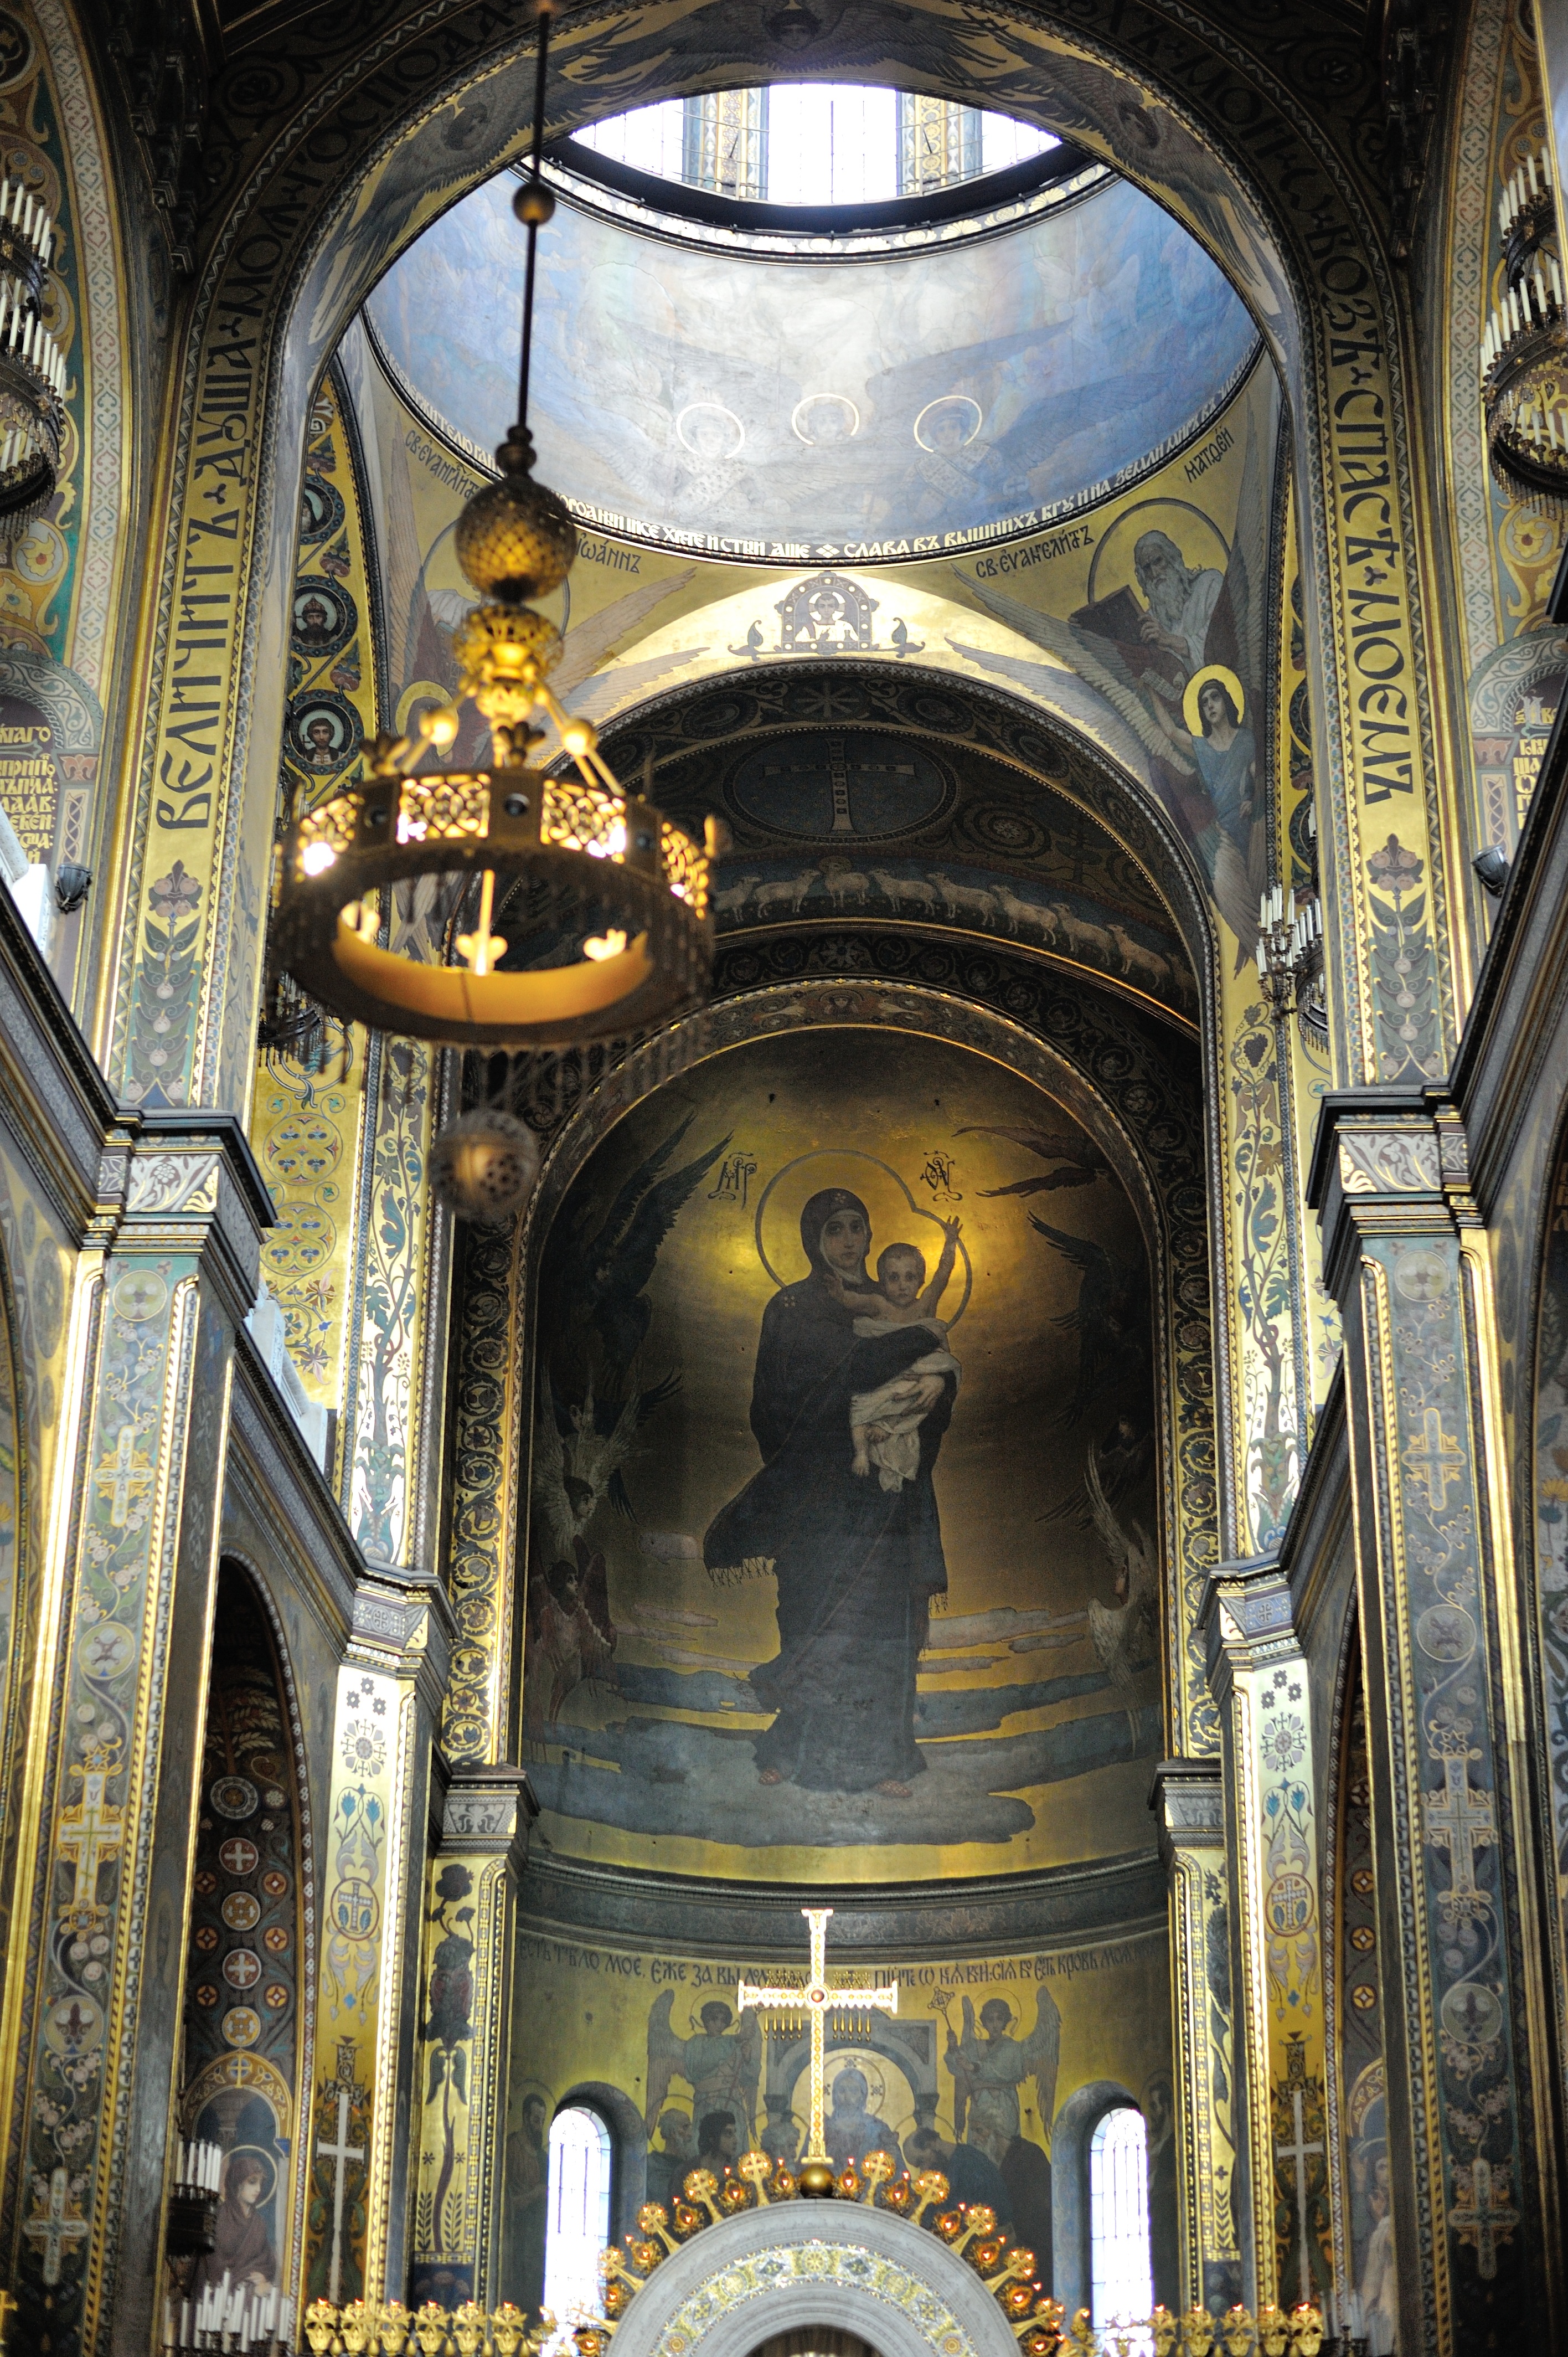
architecture, building, arch, religion, facade, church, cathedral, chapel, place of worship, temple, monastery, synagogue, ukraine, basilica, middle ages, st vladimir's cathedral, ancient history